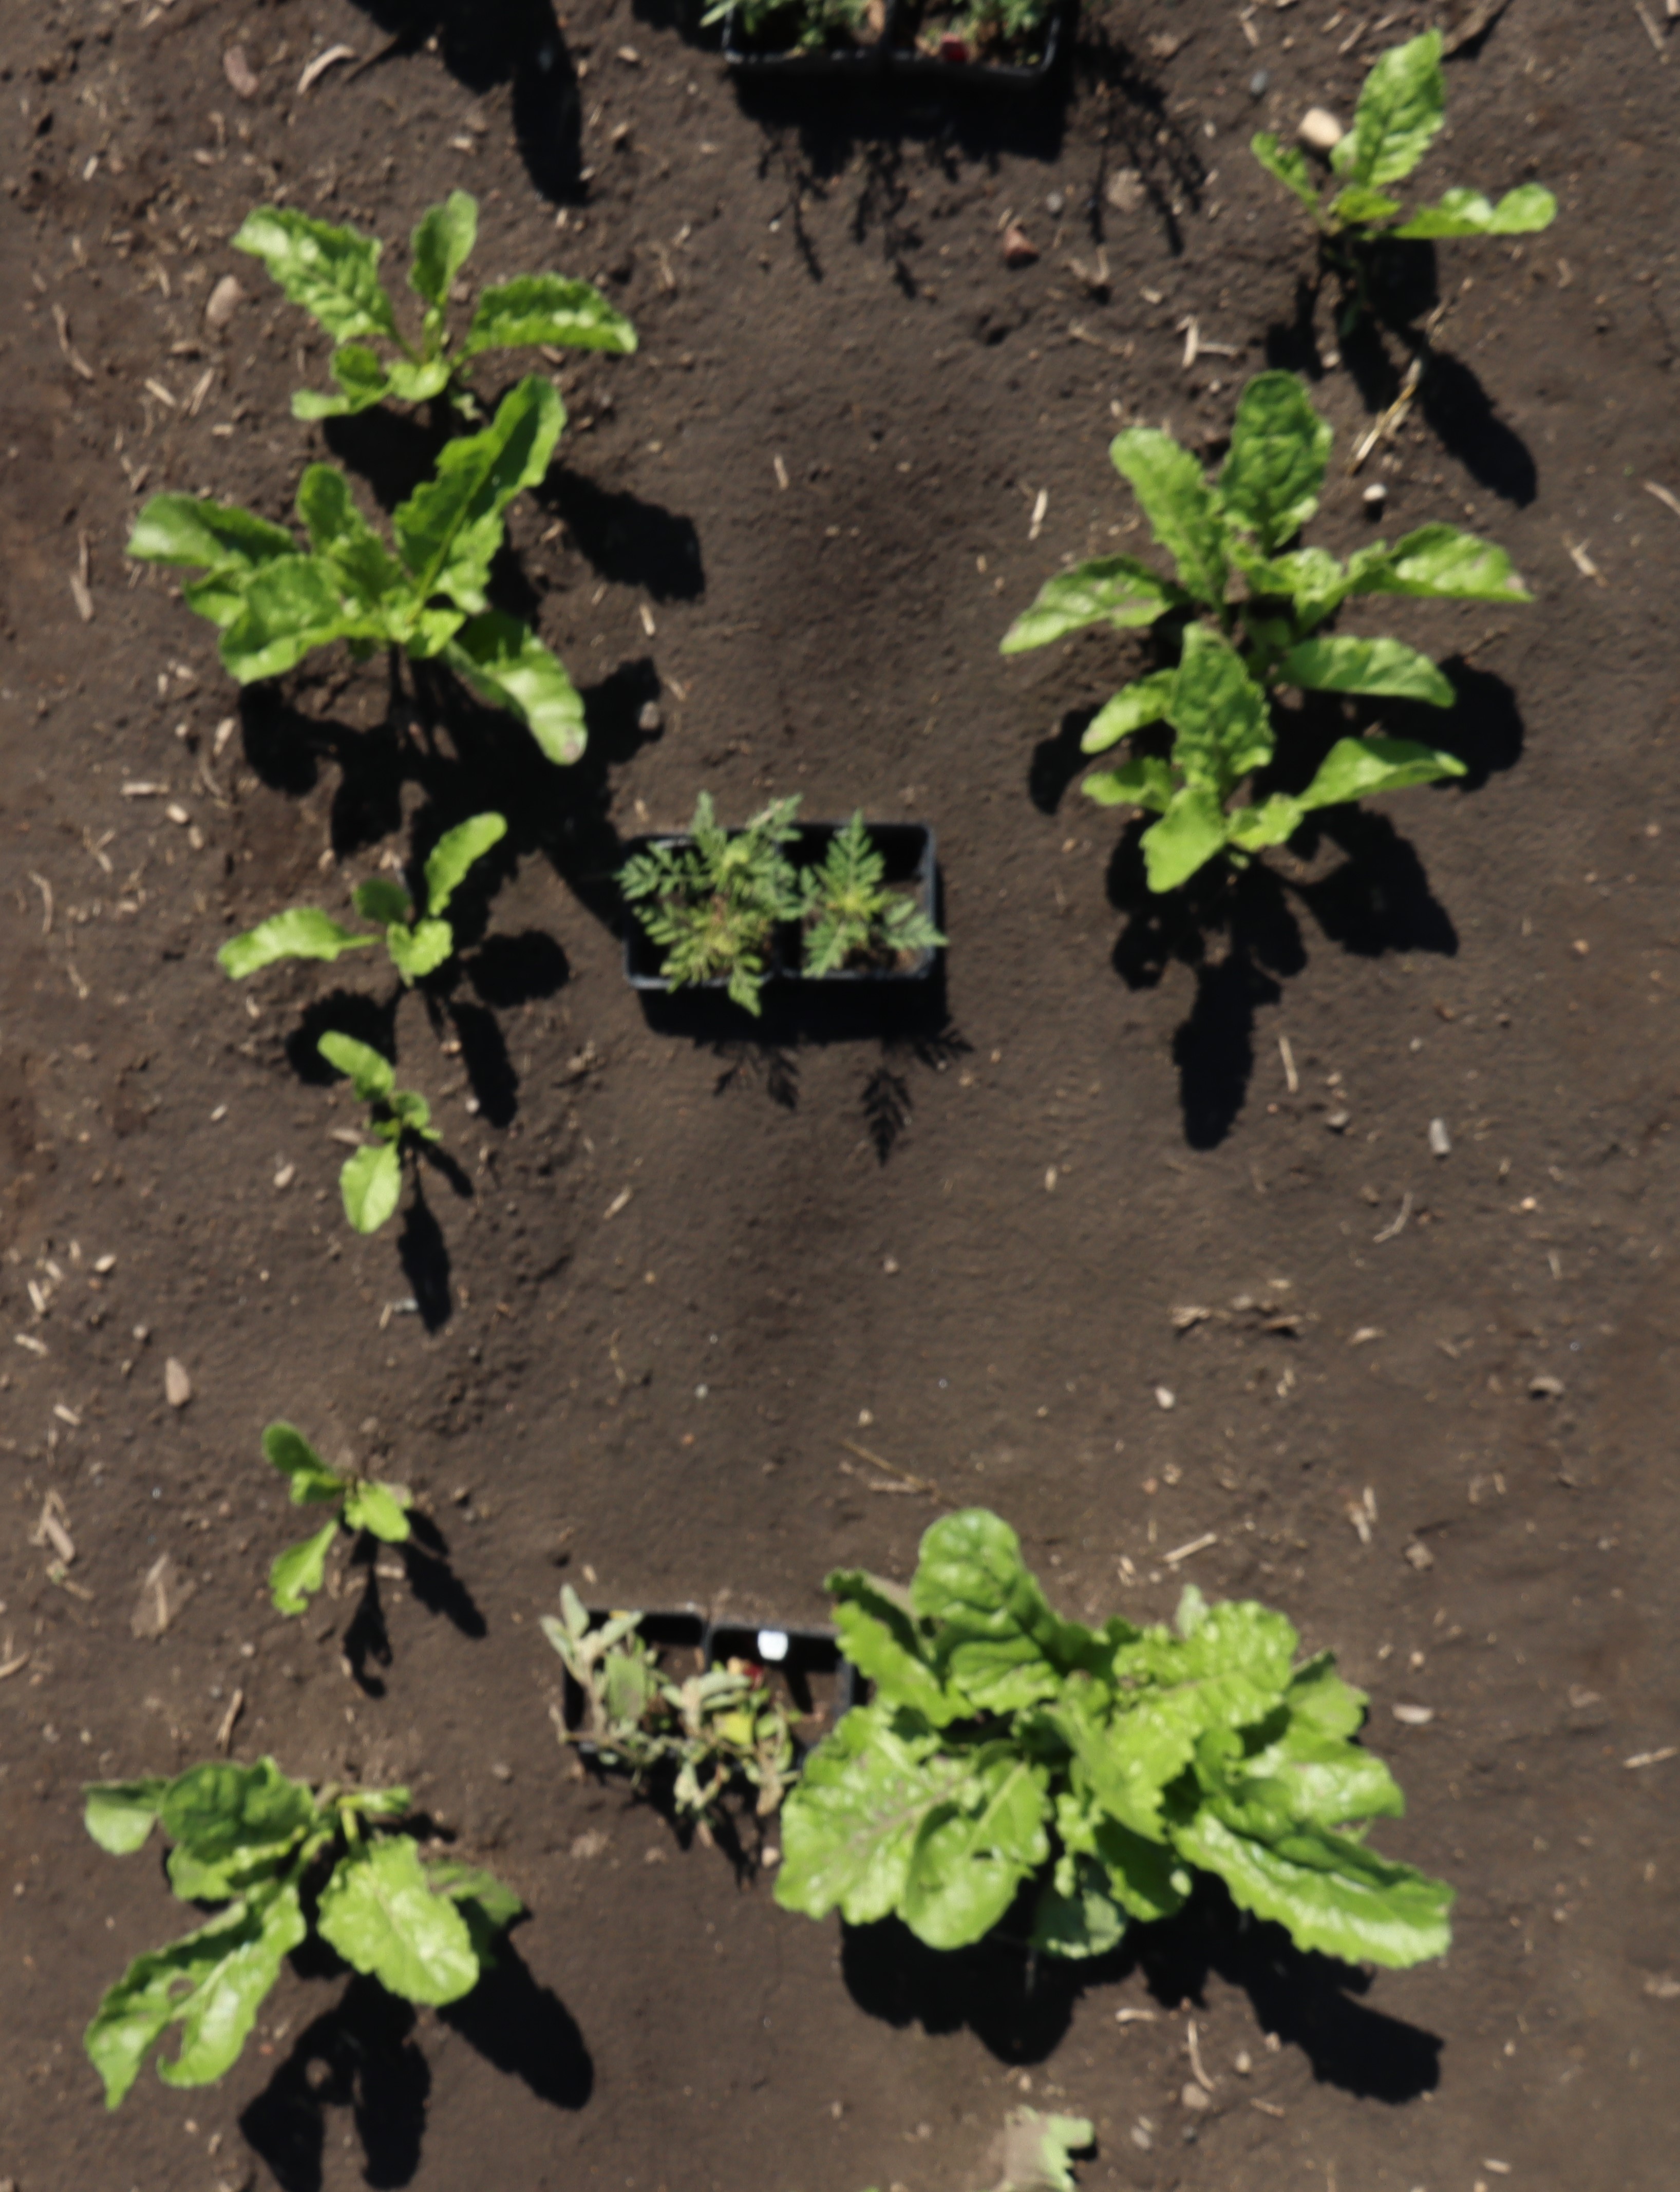
Crop: Sugar beet
Objects: Sugar beet, Sugar beet, Sugar beet, Sugar beet, Sugar beet, Sugar beet, Sugar beet, Sugar beet, Sugar beet, Sugar beet, Ragweed